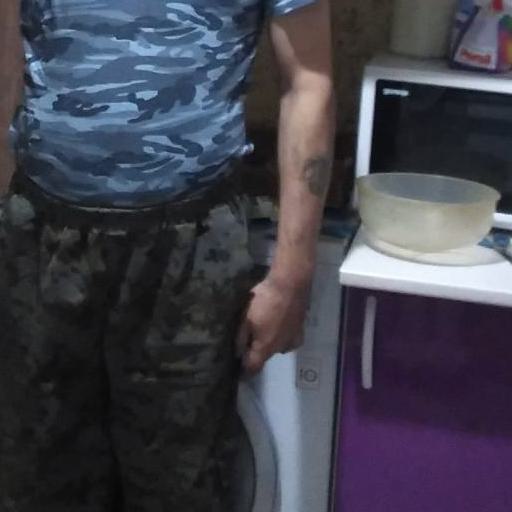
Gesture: no_gesture